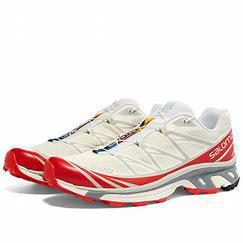
Brand: Salomon
Model: XT